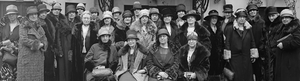
La Fédération générale des clubs de femmes est l'association féminine la plus active des États-Unis à la fin du XIXᵉ siècle. Elle a été fondée en 1890 à New-York, sous l'inspiration de la journaliste new-yorkaise Jane Cunnigham Croly, fédérant 61 clubs féminins existants.